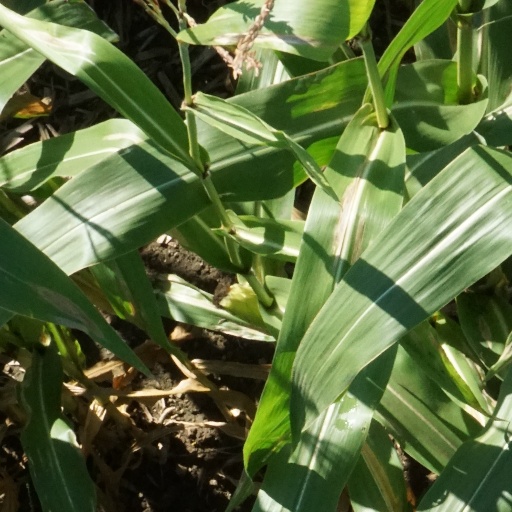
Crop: maize; corn